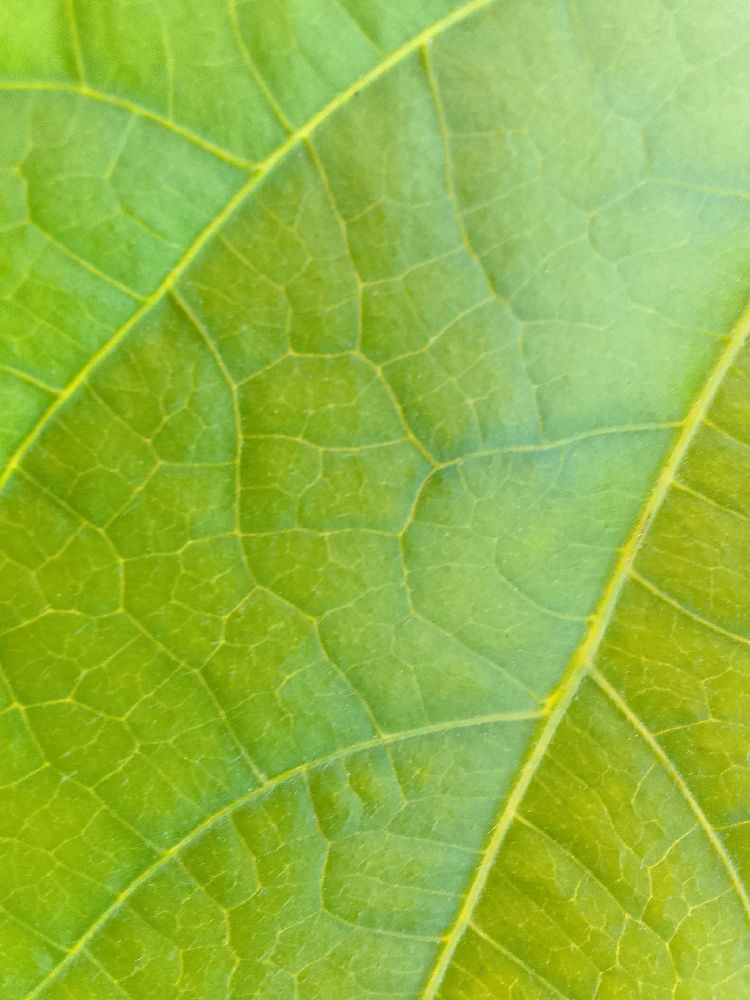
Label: healthy